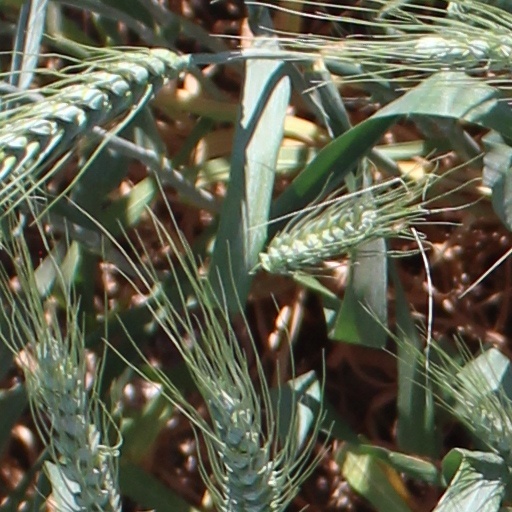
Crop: wheat